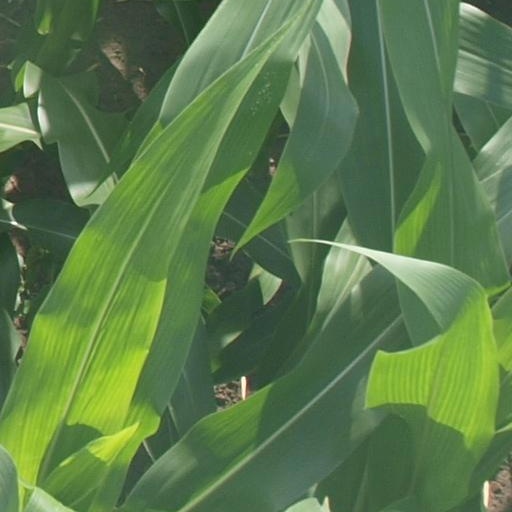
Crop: maize; corn